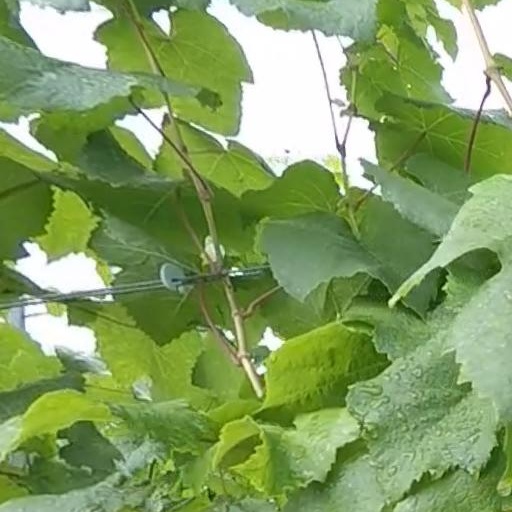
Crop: grape